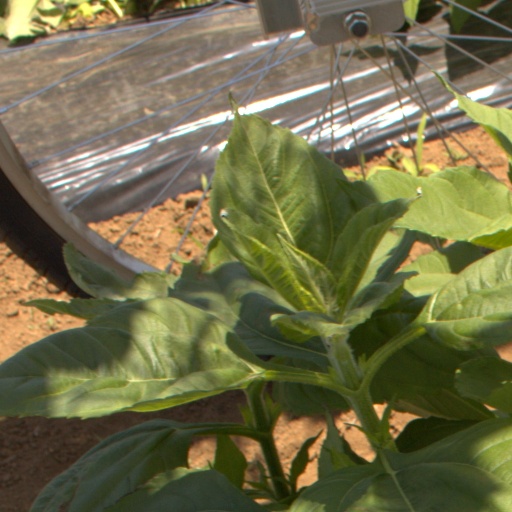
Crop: Jerusalem artichoke